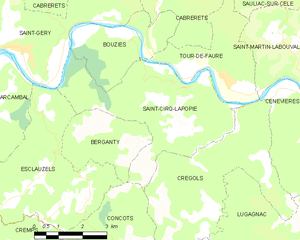
Saint-Cirq-Lapopie est une commune française, située dans le département du Lot dans la région Occitanie, en Quercy.